Fernando de Szyszlo

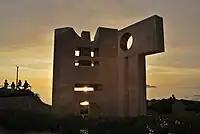
"Intihuatana", Szyszlo's sculpture

His work is represented in public and private collections throughout the world, including the Museum of Modern Art, New York; Solomon R. Guggenheim Museum, New York; Anita Shapolsky Gallery, New York; Museum of Fine Arts, Houston; Art Museum of the Americas, Washington, D.C.; Museo de Arte de Lima (Peru); Museu de Arte Moderna, São Paulo, Brazil; Museo Nacional de Arte, La Paz, Bolivia; Museo de Arte Contemporaneo Arequipa (Peru); and the Museum of Latin American Art, Long Beach, California, among others.